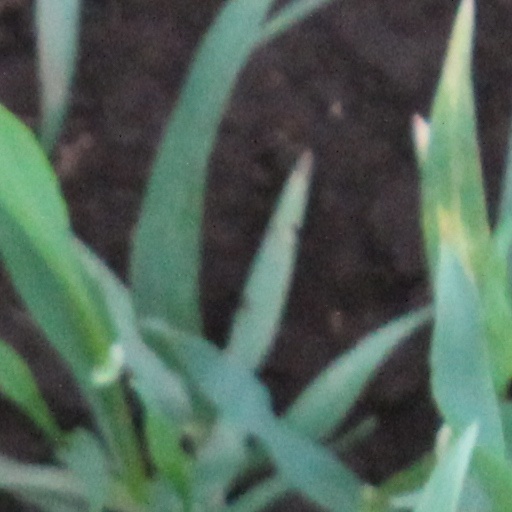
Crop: wheat